Bagby Stationhouse, Water Tanks and Turntable

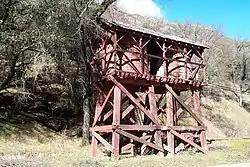
Bagby water tanks

The Bagby Stationhouse, Water Tanks and Turntable are associated with the Yosemite Valley Railroad (YVRR), which ran from Merced, California to El Portal at the entrance to Yosemite National Park. The railroad operated from 1907 to 1945.